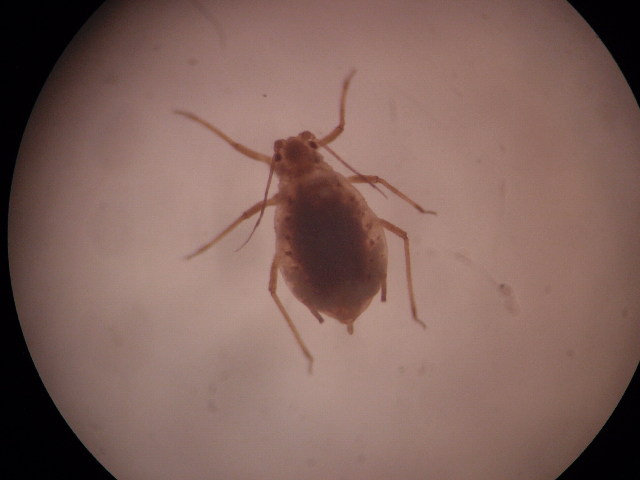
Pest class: bird_cherry_oat_aphid